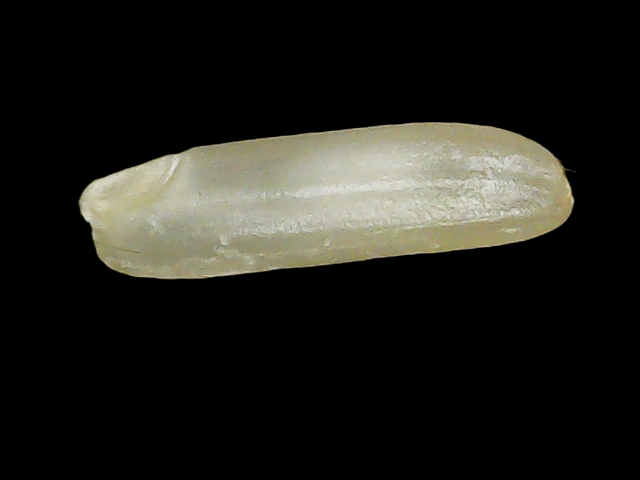
Rice variety: Binadhan21